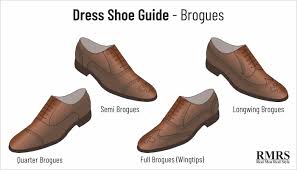
Label: Brogue